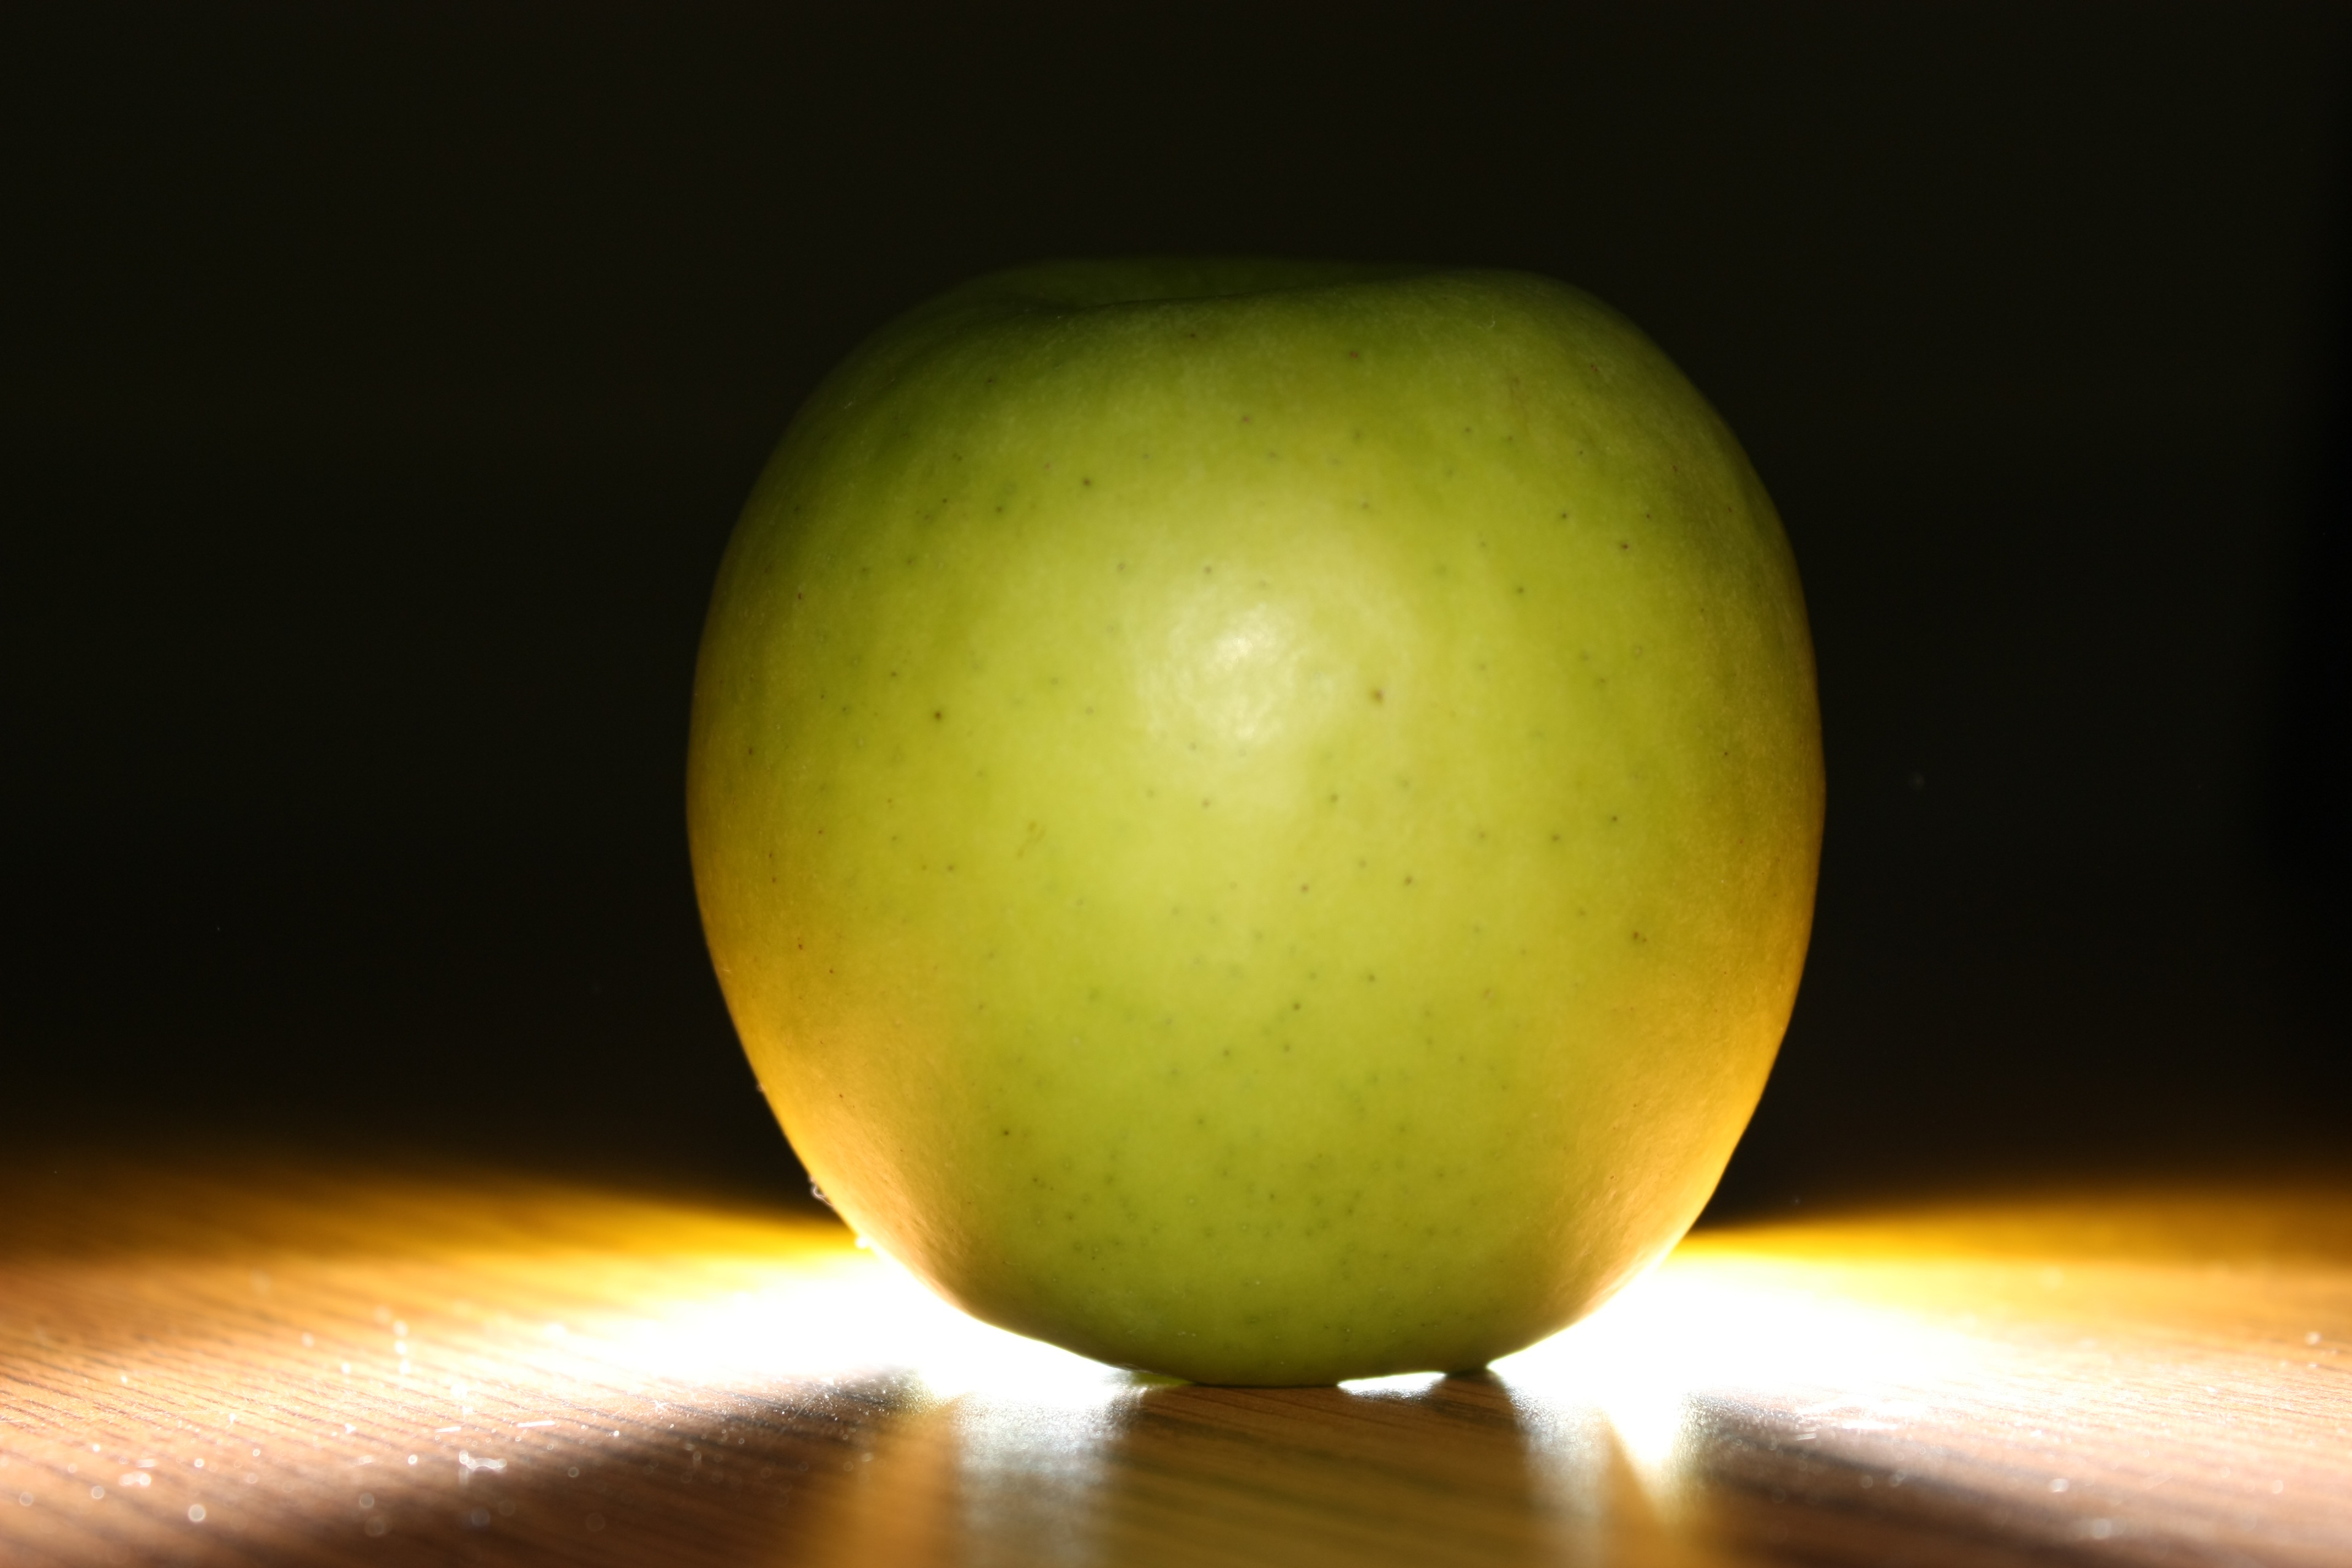
apple, plant, fruit, food, green, produce, yellow, liqueur, macro photography, flowering plant, rose family, still life photography, granny smith, land plant